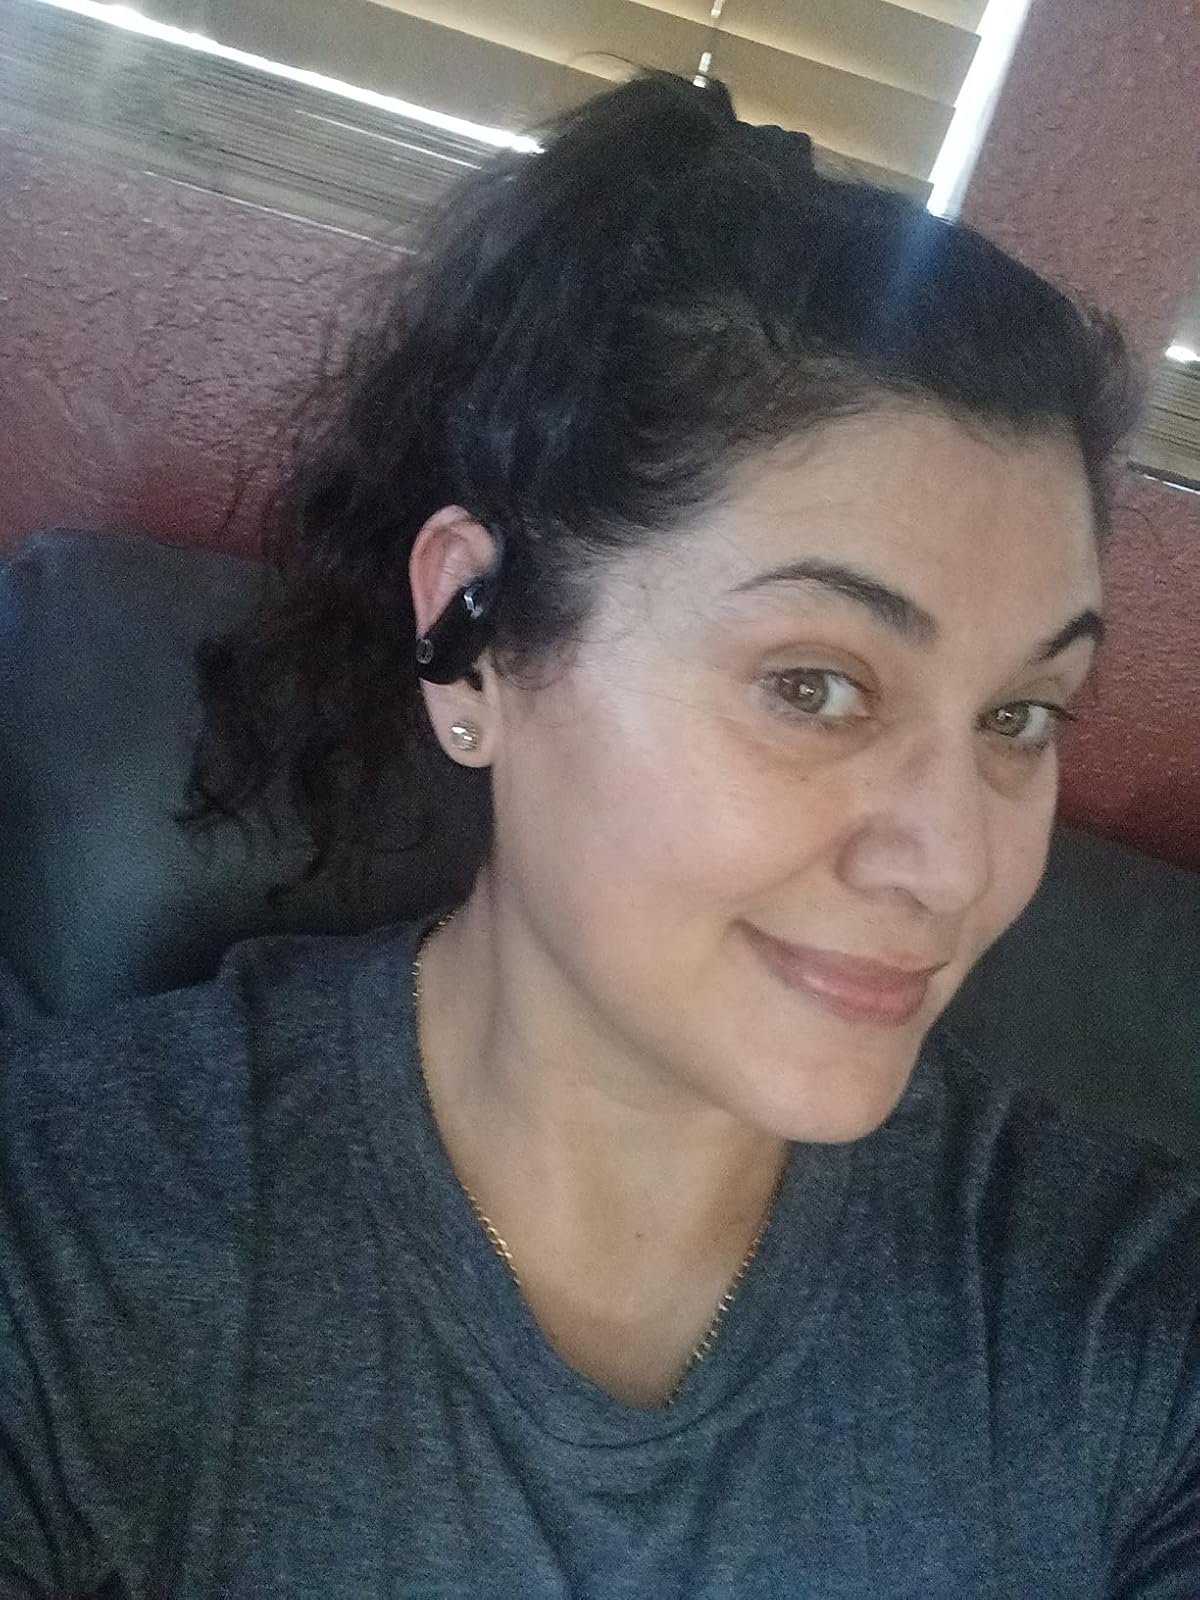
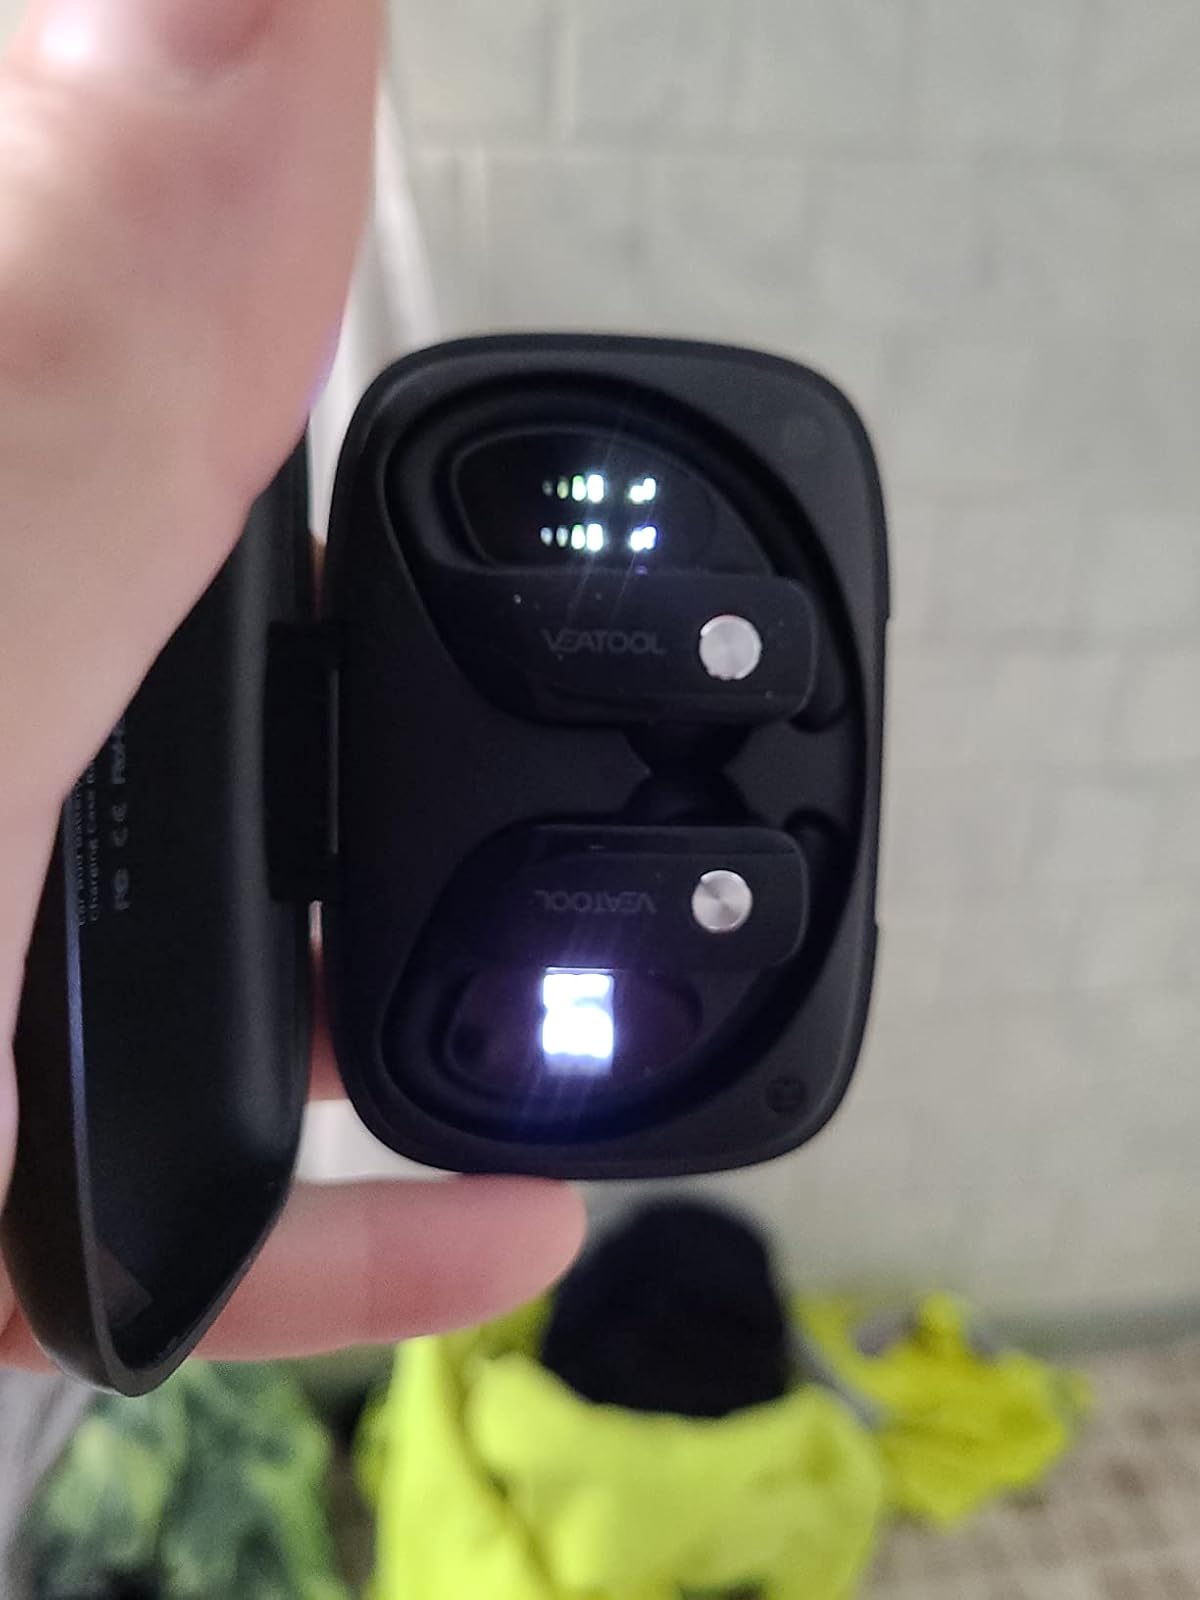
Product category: earbuds
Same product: no